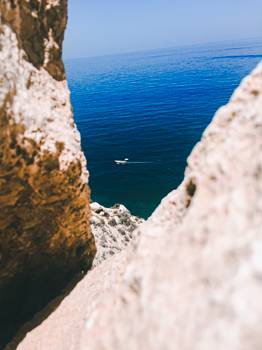
Label: No Watermark